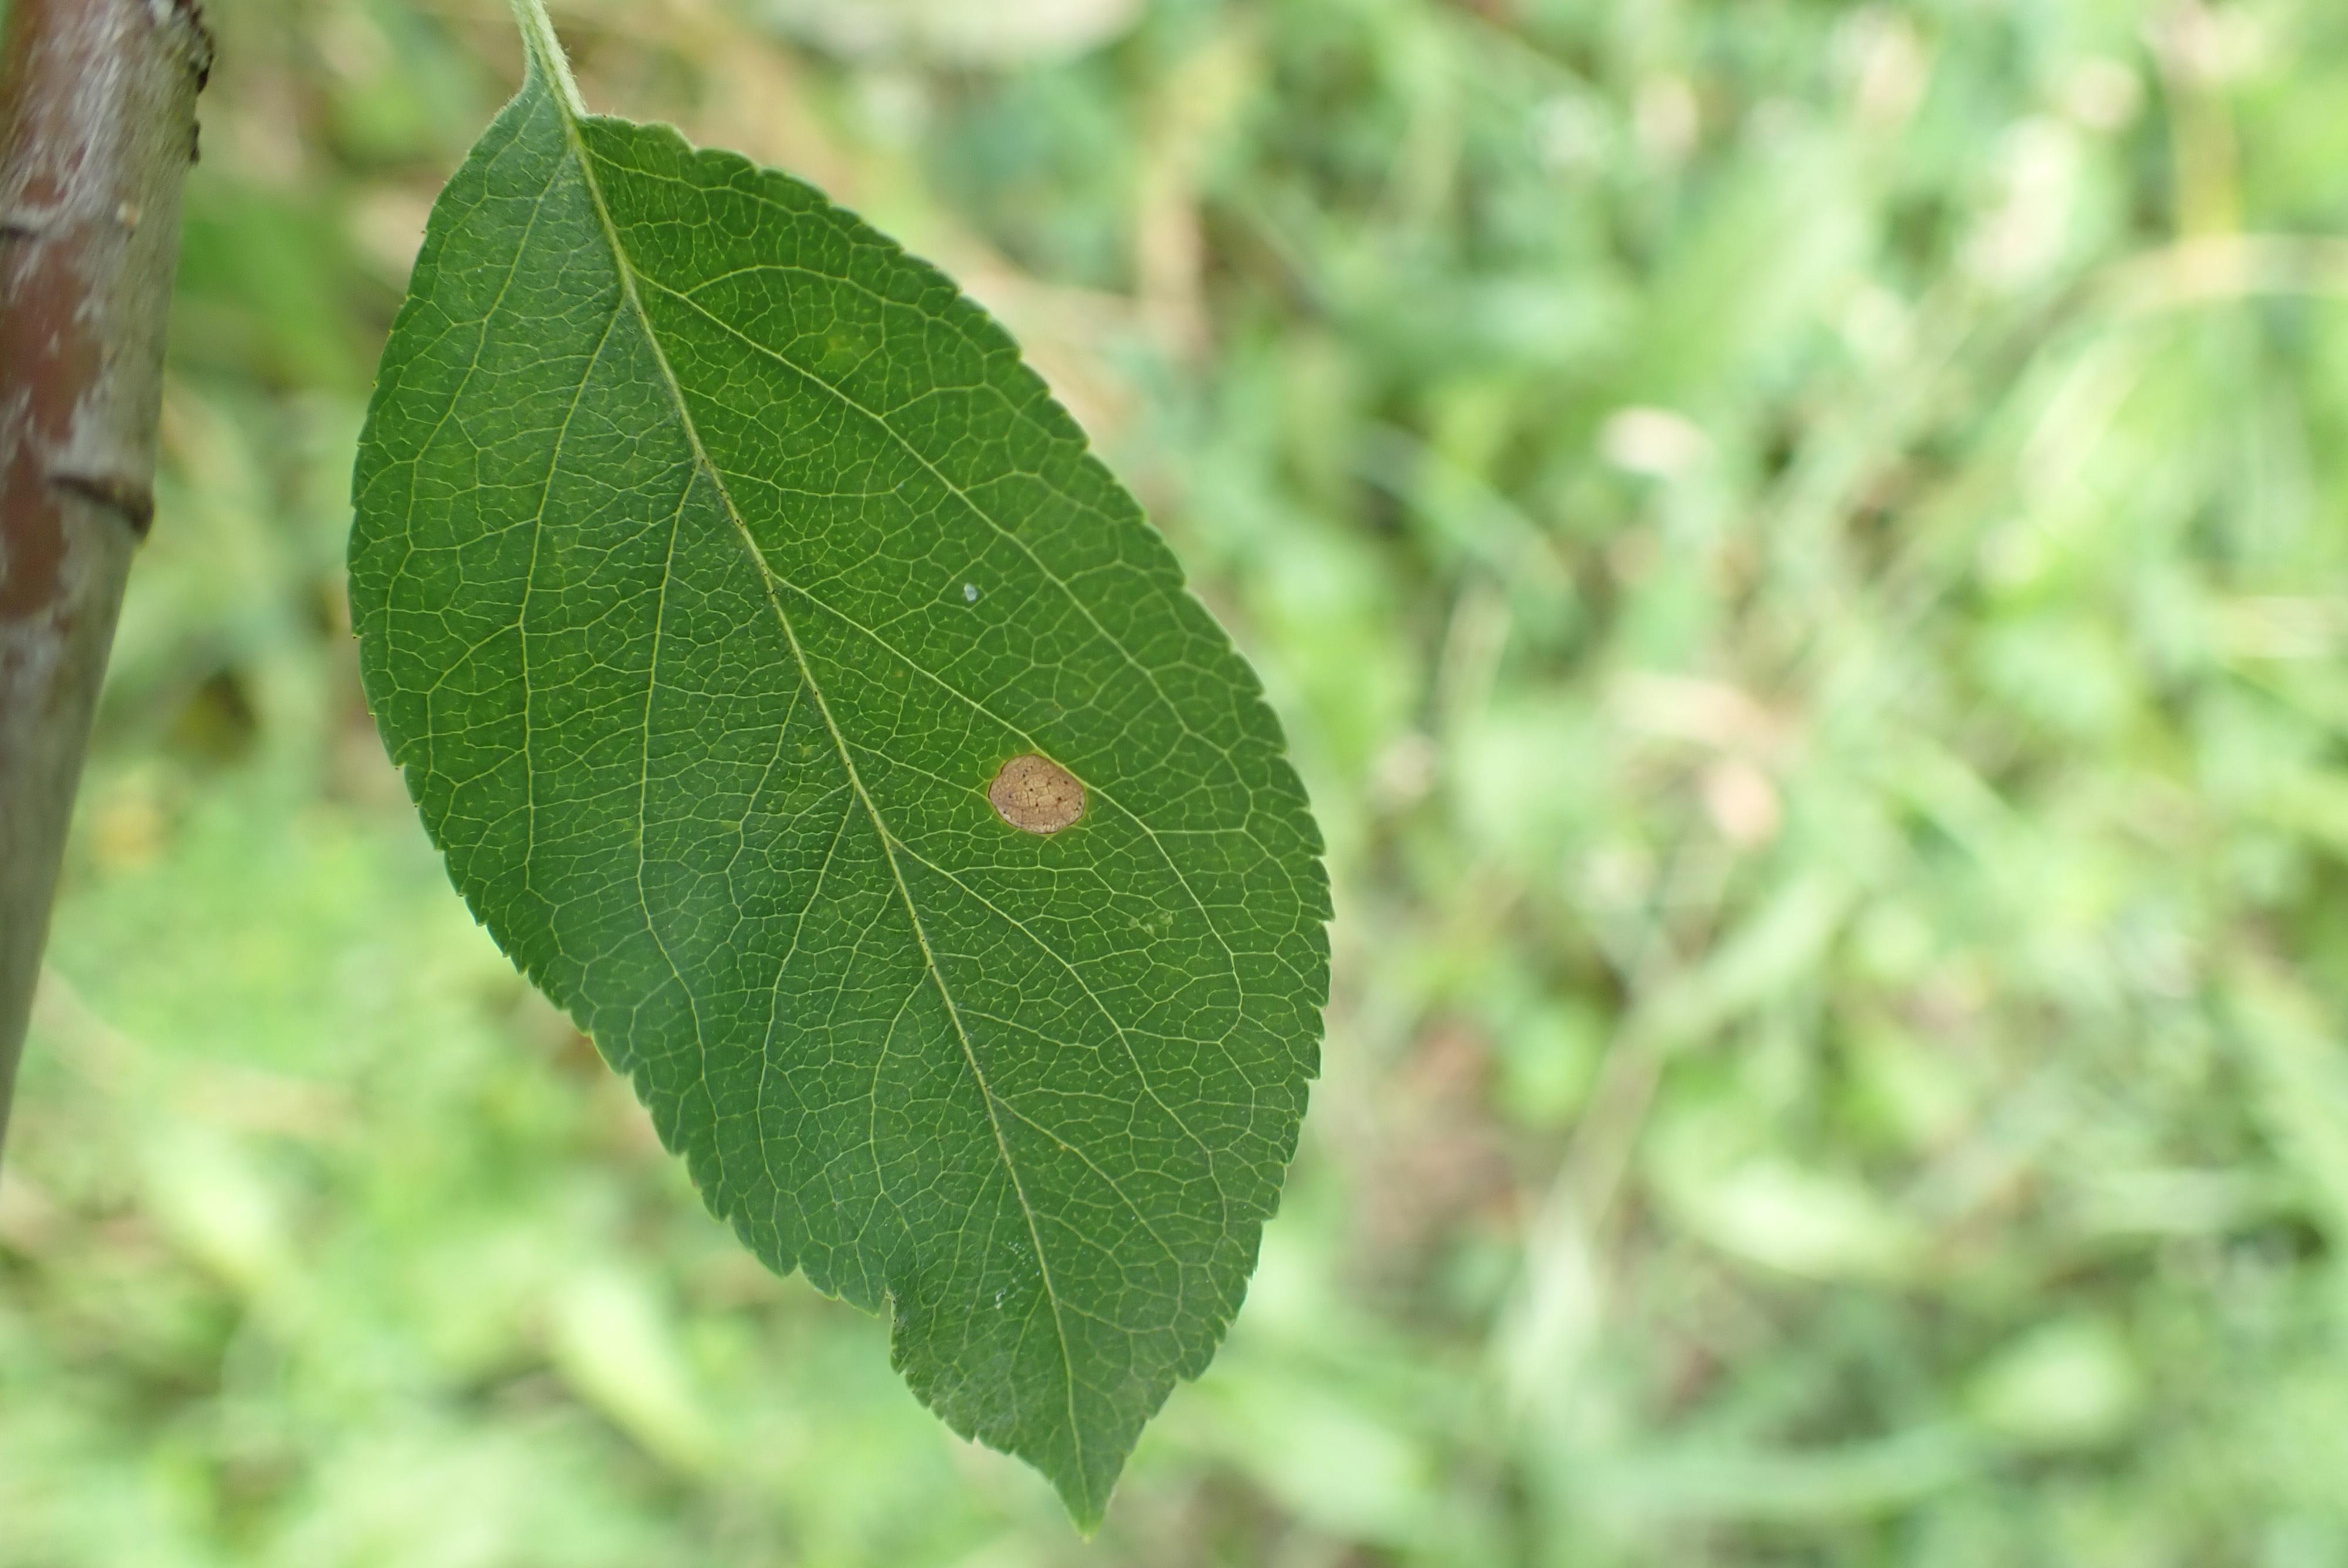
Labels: frog_eye_leaf_spot